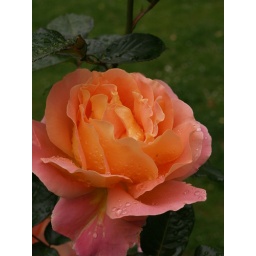
A rose in the garden of the friends meeting house Euston road London